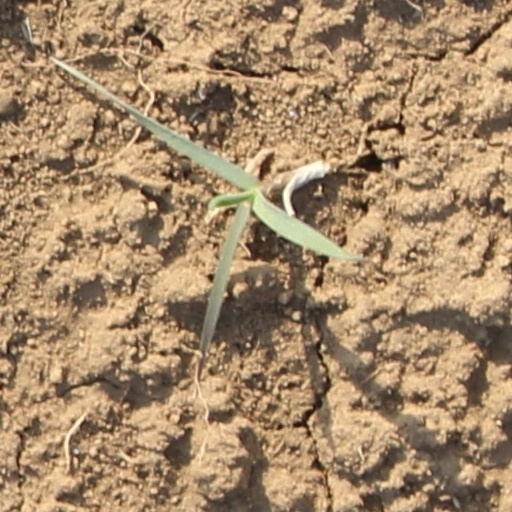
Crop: wheat